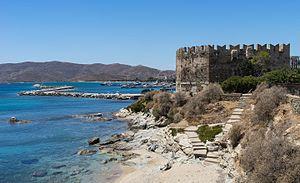
Le château de Bourtzi et le port de Karystos, Eubée, Grèce.
Carystos, Caryste ou Karystos est un petit port de pêche du sud de l'île d'Eubée, plus grande île grecque après la Crète.